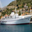
Label: ship